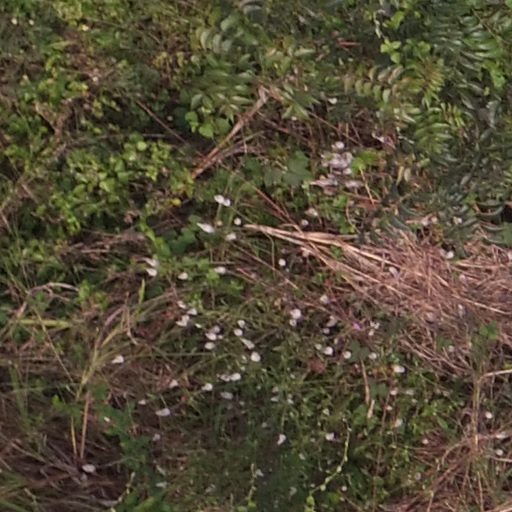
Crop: maize; corn